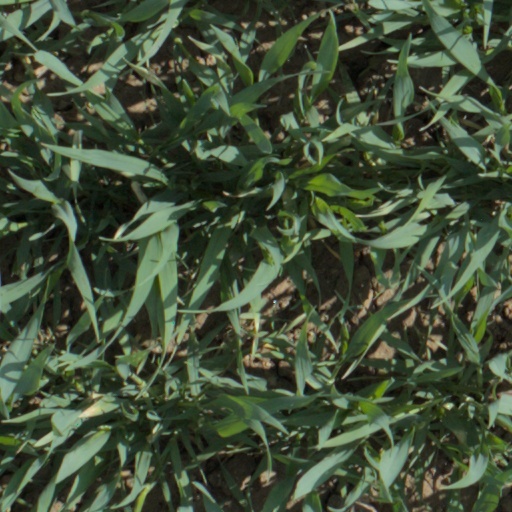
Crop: wheat